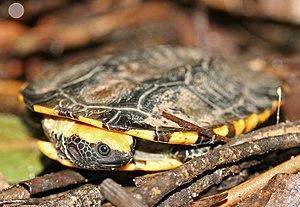
La réserve nationale Tambopata est une réserve nationale du Pérou située dans la région de Madre de Dios. La réserve actuelle est issue d'une zone réservée fondée en 1977 et gérée par l’américain Max Gunther. Elle a été créée le 4 septembre 2000 et occupe une superficie de 274 690 ha. Elle exerce un attrait touristique et scientifique majeurs grâce à sa biodiversité remarquable. L'écosystème est localement menacé par l'orpaillage et la surexploitation de la forêt, d'où son rôle majeur dans la protection de l'environnement. Le statut de la réserve permet aux peuples autochtones, principalement les Esse Ejja, de conserver une certaine autonomie et à une agriculture contrôlée de perdurer.
Platemys platycephala, unique représentant du genre Platemys, est une espèce de tortue de la famille des Chelidae.